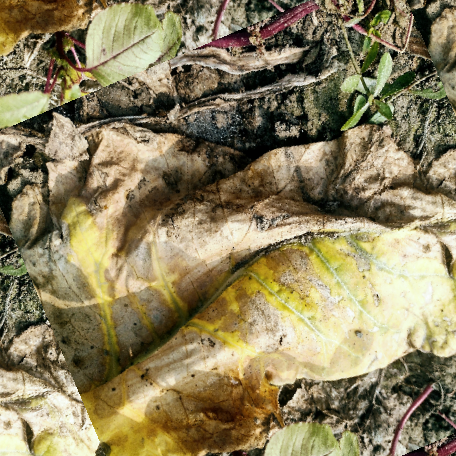
Label: Downy Mildew